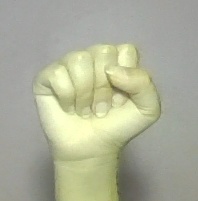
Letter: saad